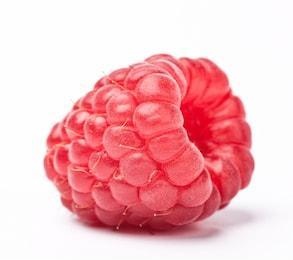
Label: raspberry